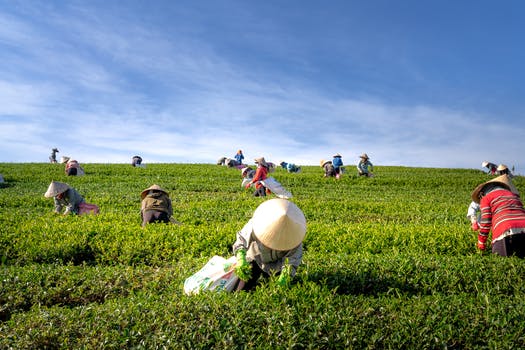
Label: No Watermark